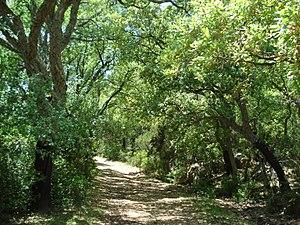
Forêt de chêne-liège au Jebel Sidi Mohammed près de Cap Negro, Nord-Oued de la Tunisie.